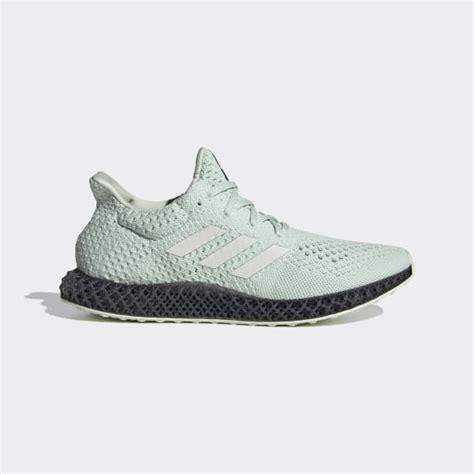
Brand: Adidas
Model: 4D